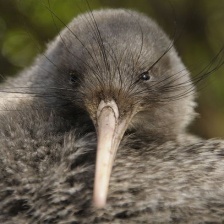
Species: KIWI
Scientific name: APTERYX